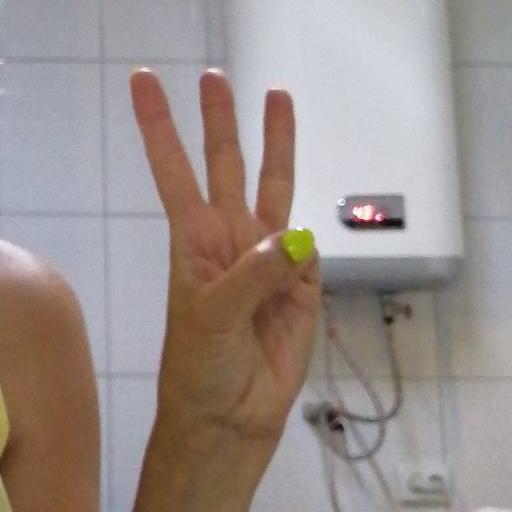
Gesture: three